Virginia wine

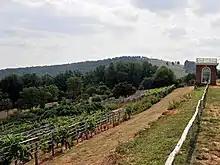
Thomas Jefferson's Monticello vineyard did not produce wine until the late 20th century.

Wine production was nationally acknowledged as early in the 1840 national census. By 1889, the area's principal wine grapes were Concord, Virginia Norton and Martha. In the early 1900s, Charlottesville's Monticello Wine Company and its Virginia Claret Wine were so well-regarded that the city declared itself to be "the Capital of the Wine Belt in Virginia." Grape production increased until 1925 at which time there was a major reduction in vine and wine production throughout Virginia coupled with the onset of Prohibition. However, grape hybridization and experimentation continued at Virginia Tech's horticultural farm on the North Fork throughout the 1920's right up to present times. Numerous crosses were made and five varieties released from 1949 through 1969. Today, Virginia Tech operates its experimental vineyard in the Valley of the North Fork, including varietals trials of advanced breeding lines from other states. Other vineyards are emerging with wine producing cultivars of "vitis vinifera" and European hybrids replacing American varieties.